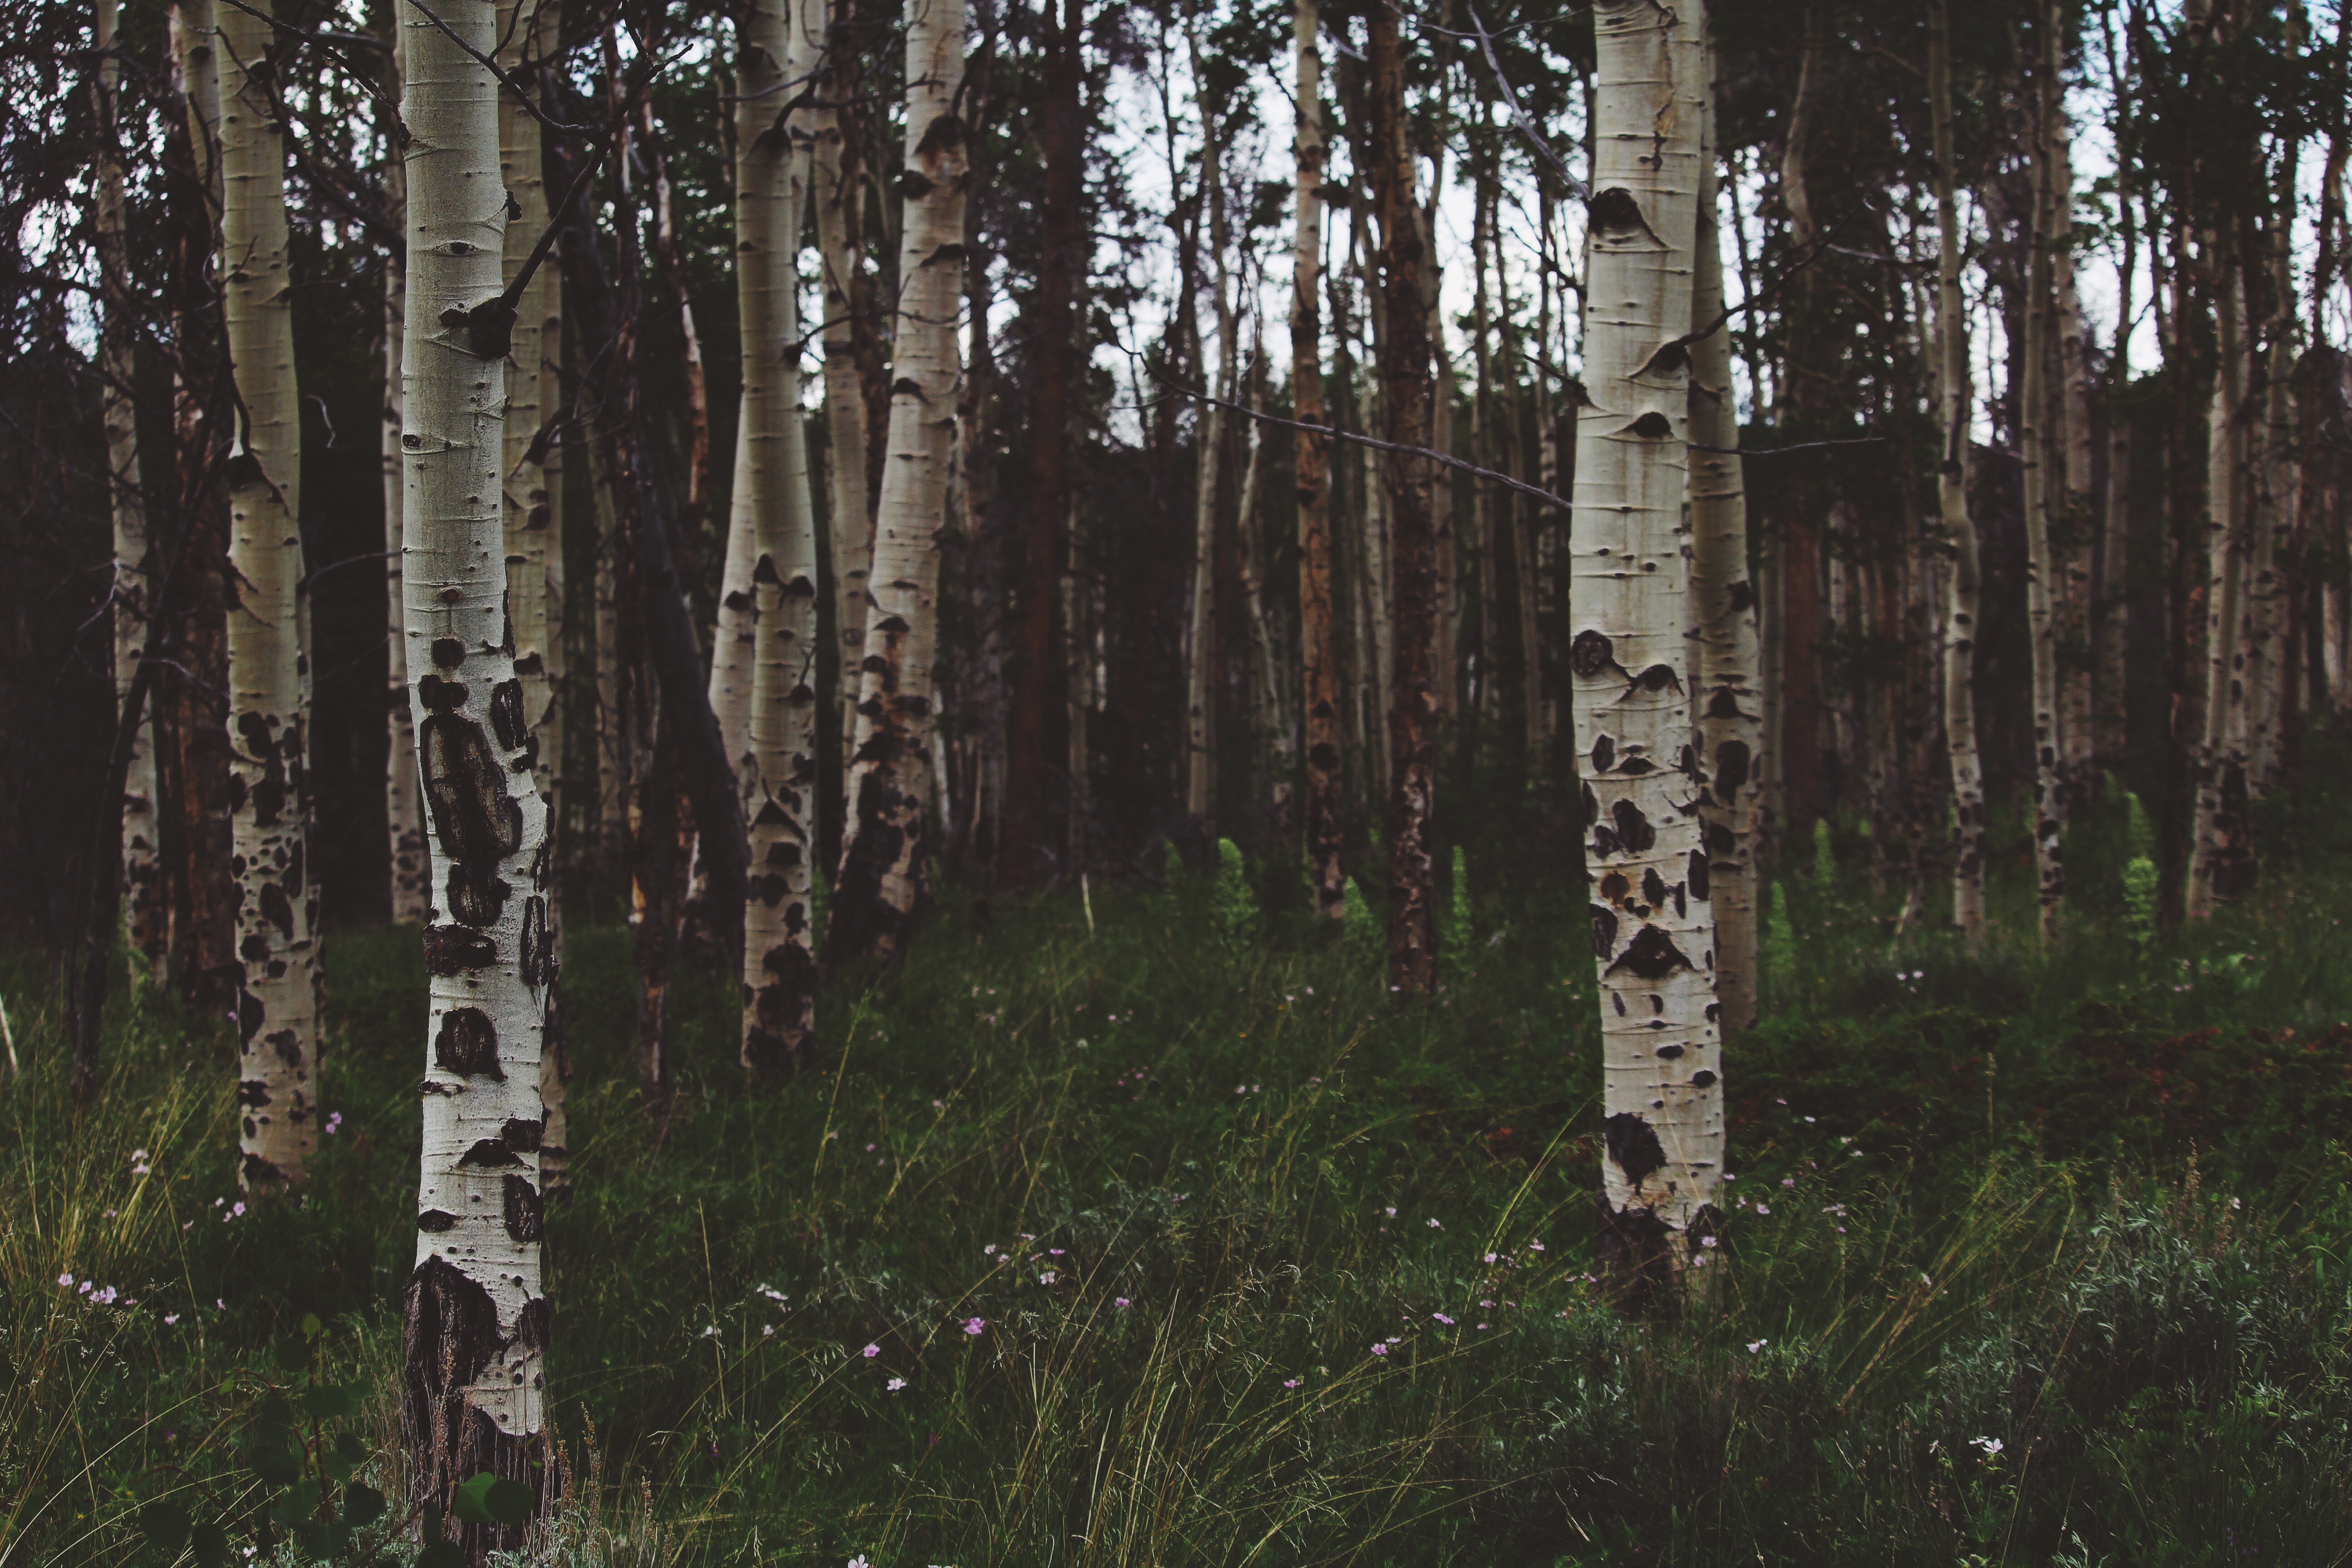
tree, forest, outdoor, branch, plant, wood, trunk, birch, autumn, deciduous, wetland, grove, woodland, habitat, ecosystem, flowering plant, biome, natural environment, plant stem, woody plant, temperate broadleaf and mixed forest, temperate coniferous forest, land plant